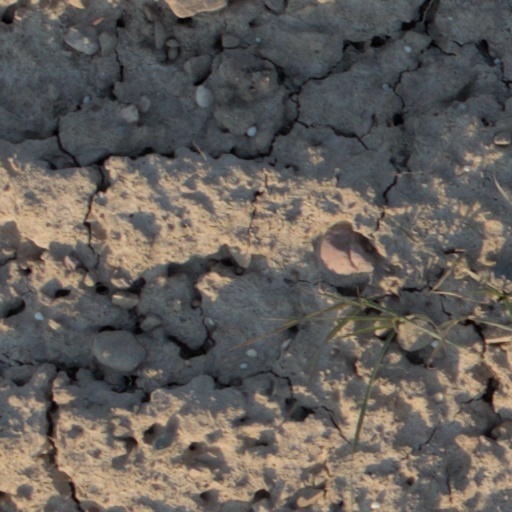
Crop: wheat